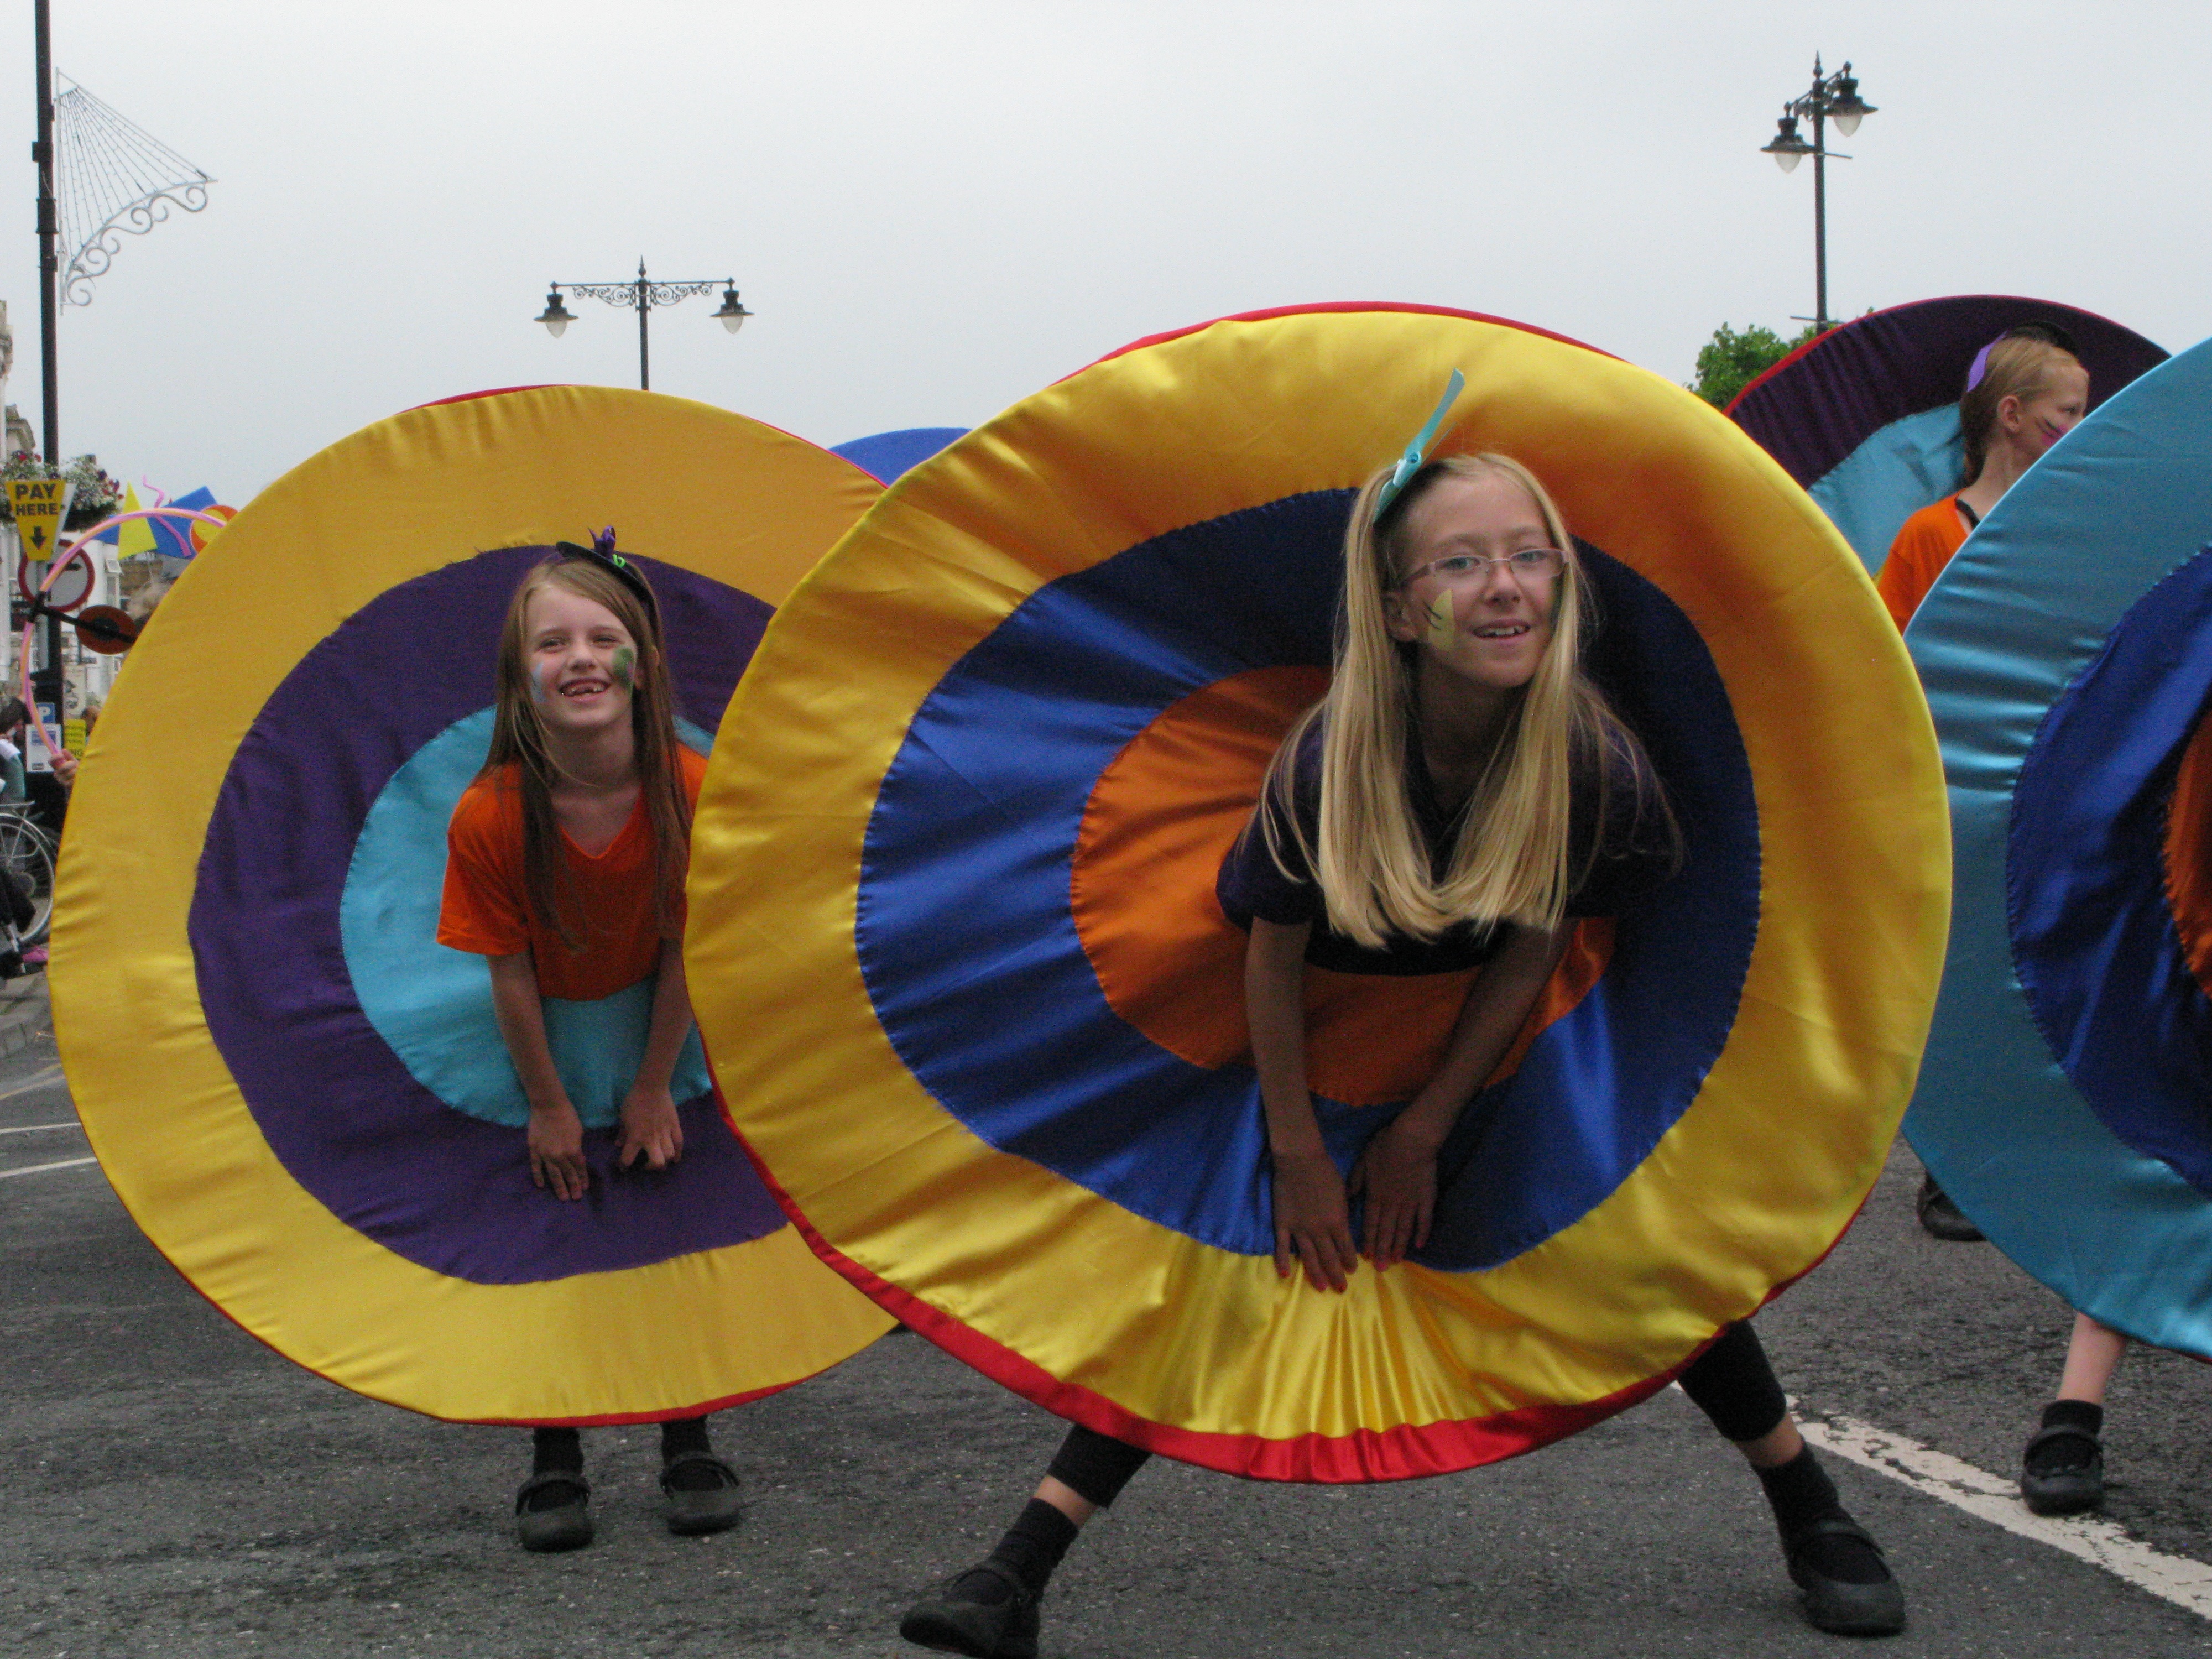
carnival, festive, festival, fiesta, culture, costume, masquerade, mardi gras, mas band, bacchanal